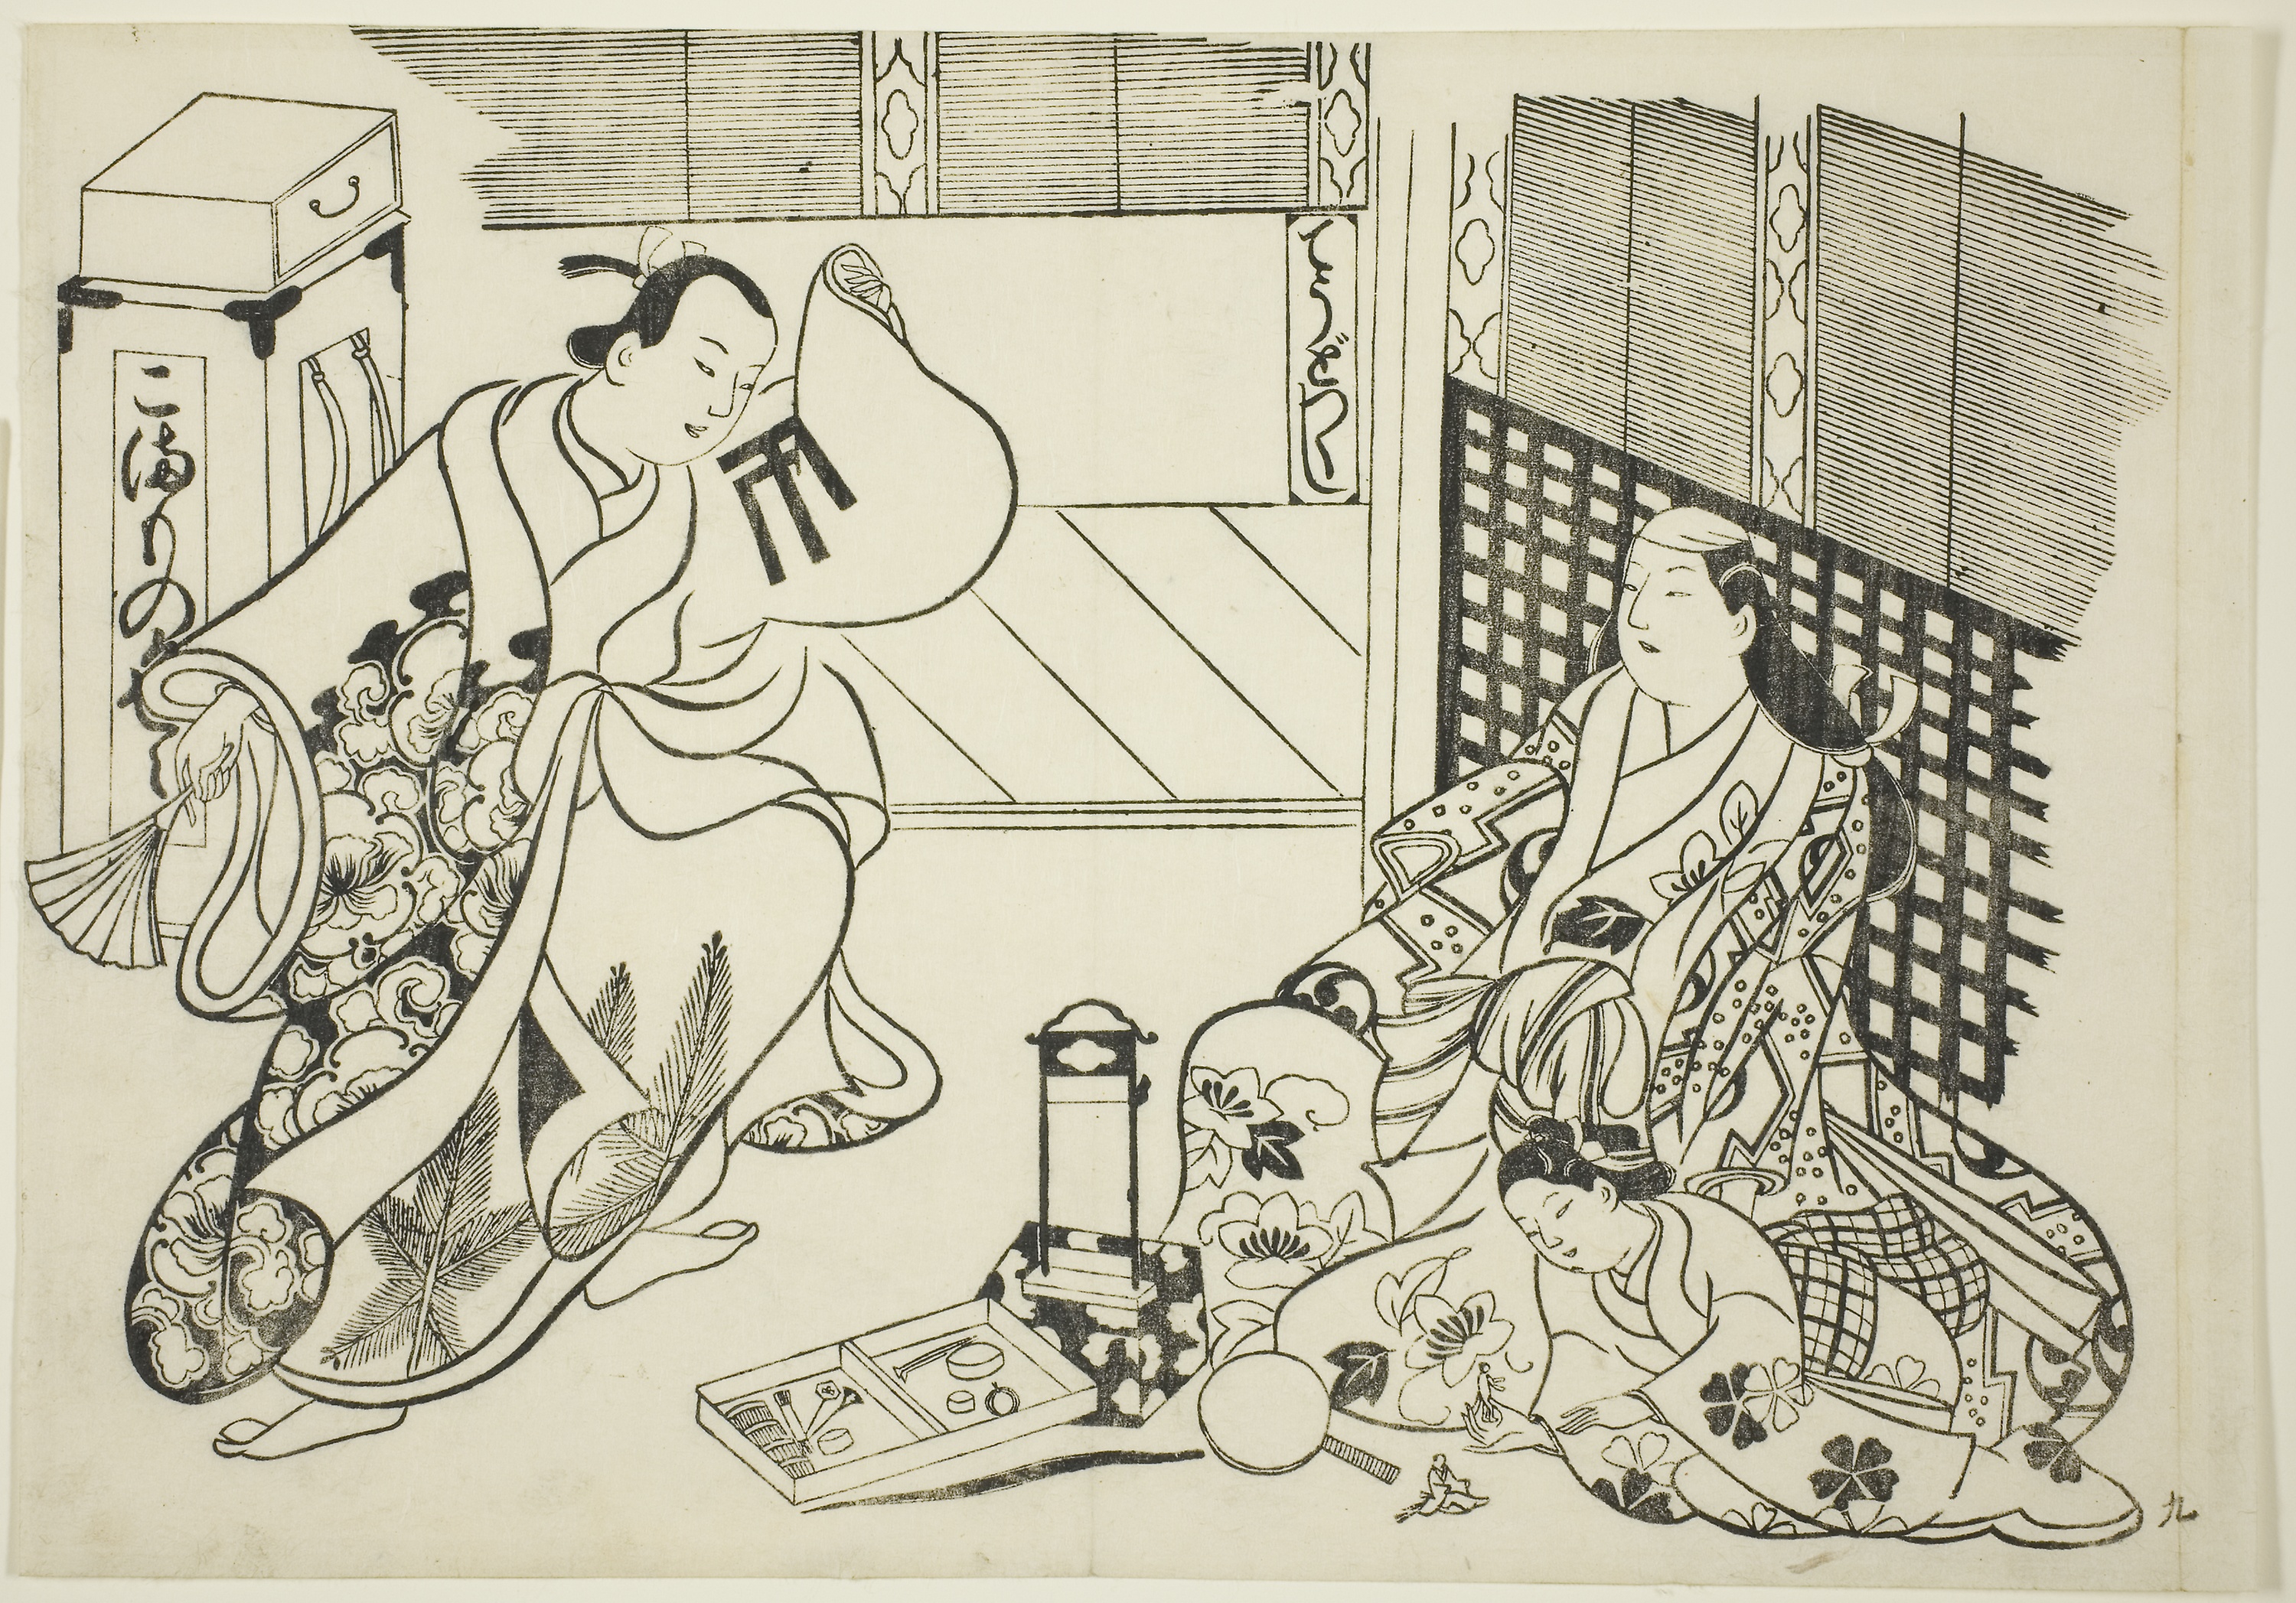
line art, text, footwear, cartoon, illustration, drawing, art, font, printmaking, shoe, visual arts, style, sketch